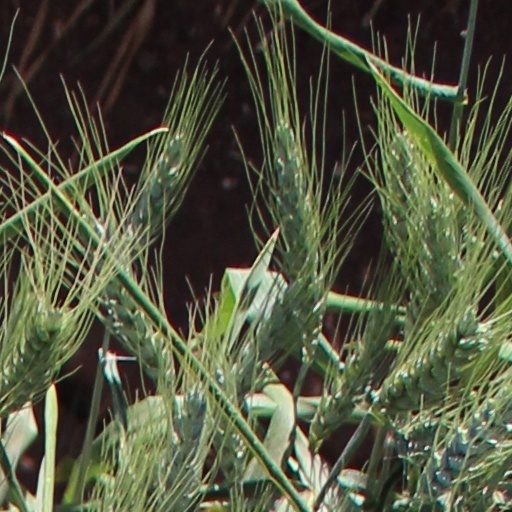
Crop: wheat